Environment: lab
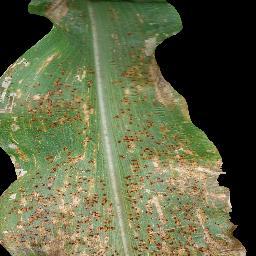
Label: common_rust